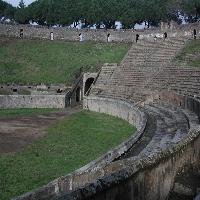
Weather: cloudy or overcast